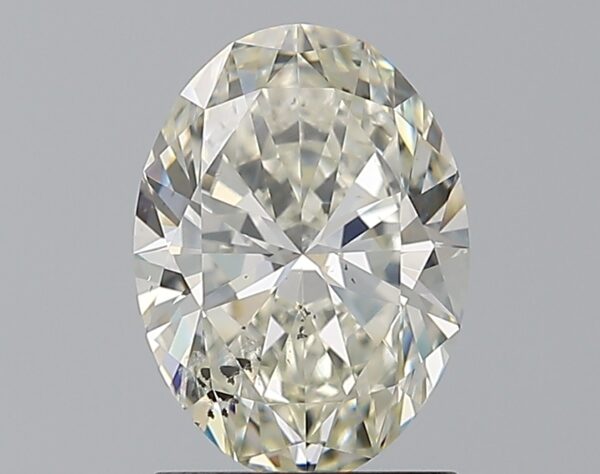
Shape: oval
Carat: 1.51
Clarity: SI2
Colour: I
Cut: EX
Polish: EX
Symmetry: EX
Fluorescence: ST
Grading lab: GIA
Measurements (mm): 8.87 x 6.52 x 3.99